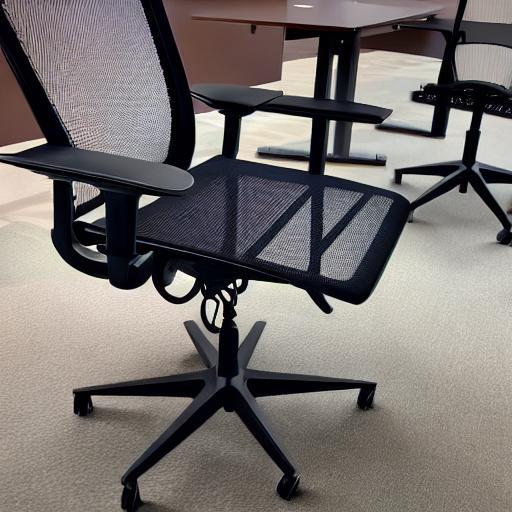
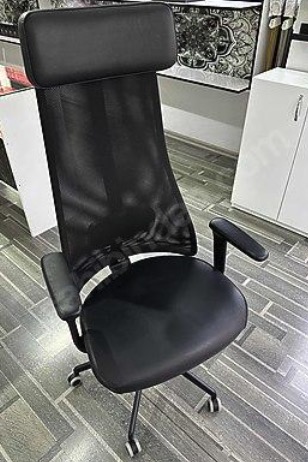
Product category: items_chair
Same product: no